Caribbean Circuit

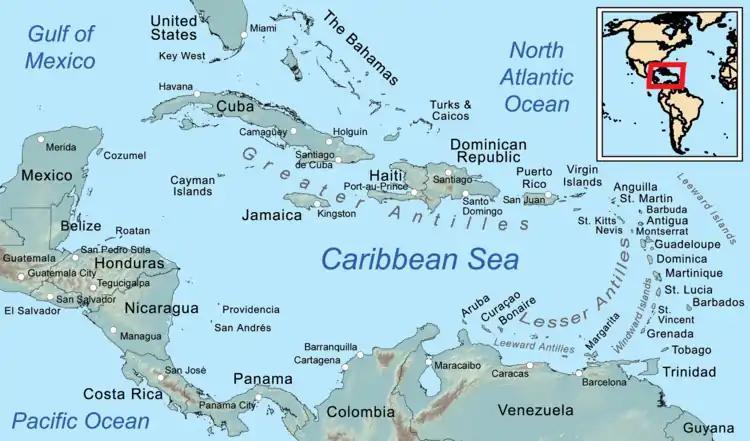
"Map of the Caribbean Region"

Not all tournaments listed were staged simultaneously a schedule of usually eight to twelve tournaments participated each year over a period of two months, during the peak decades of the 1950s and 1960s though this varied.